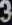
Number: 3